Ljudevit Vukotinović

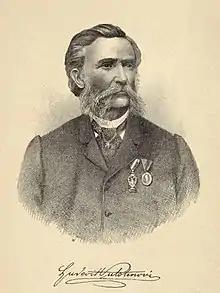
A painting of Ljudevit Vukotinović with a signature.

Ljudevit Farkaš Vukotinović (13 January 1813 – 17 March 1893) was a Croatian politician, writer and naturalist.